Josh Cavallo

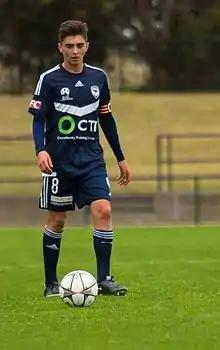
Cavallo with Melbourne Victory Youth in 2016

Cavallo was scouted by a national program at the age of 15, and later offered a scholarship by Melbourne Victory. He represented both Melbourne Victory FC Youth and Melbourne City FC Youth.